Johnny Miller (aviator)

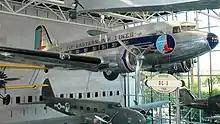
Eastern Air Lines Douglas DC-3 NC18124 in the NASM

Miller received the Sikorsky Award for his part in the evolution of the helicopter, a Certificate of Honour from the National Aeronautic Association for his contributions to aviation, and had been made an honorary fellow of the Society of Experimental Test Pilots for having “promoted the moral obligation of the test pilot to the safety of the aerospace world”.